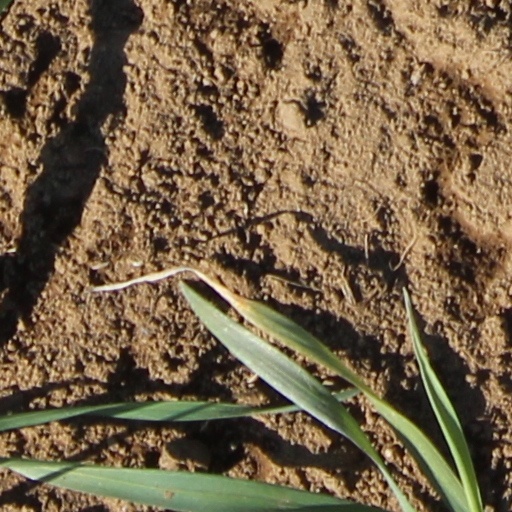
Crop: wheat